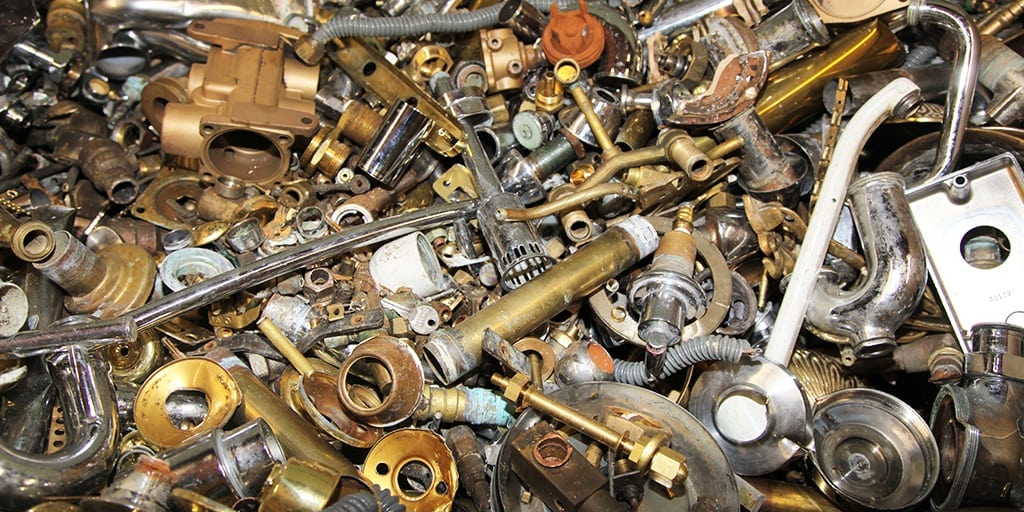
Label: trash